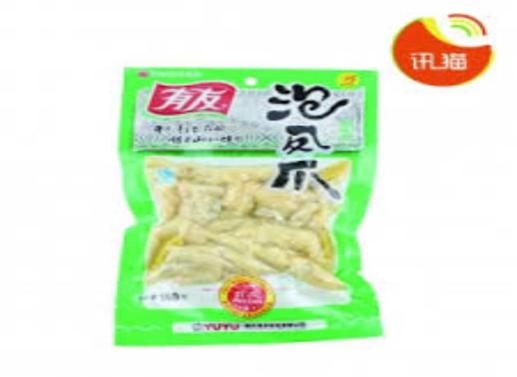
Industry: Food